David Williamson, Baron Williamson of Horton

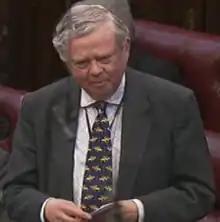
Williamson in 2013

David Francis Williamson, Baron Williamson of Horton (8 May 1934 – 30 August 2015) was a senior British and European civil servant, as well as a member of the House of Lords.